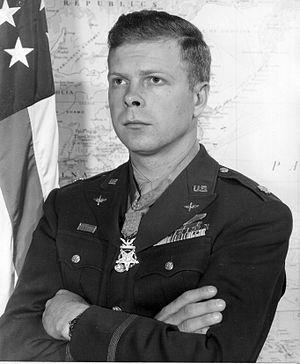
La cinquième force aérienne des États-Unis est une des composantes de l'armée de l'air des États-Unis et l'une des plus anciennes encore en service : constituée en septembre 1941, elle n'a jamais été dissoute. Rattachée au commandement des forces aériennes américaines du Pacifique, son quartier général se situe sur la base aérienne de Yokota au Japon.
Richard « Dick » Ira Bong, né le 24 septembre 1920 et mort le 6 août 1945, était un pilote de chasse américain lors de la Seconde Guerre mondiale. Avec 40 victoires en combat aérien à son actif, c'est le plus grand as de l'aviation américaine, devant son ami le major Thomas Mc Guire.
Le statut d'as de l'aviation s'obtient en principe au bout de cinq victoires en combat aérien et ce en référence au nombre de signes sur la carte à jouer « As ». Mais ce comptage ne prend pas en compte les victoires « probables », ou bien les enregistre comme une demi-victoire.